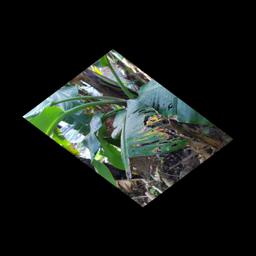
Label: BLACK SIGATOKA